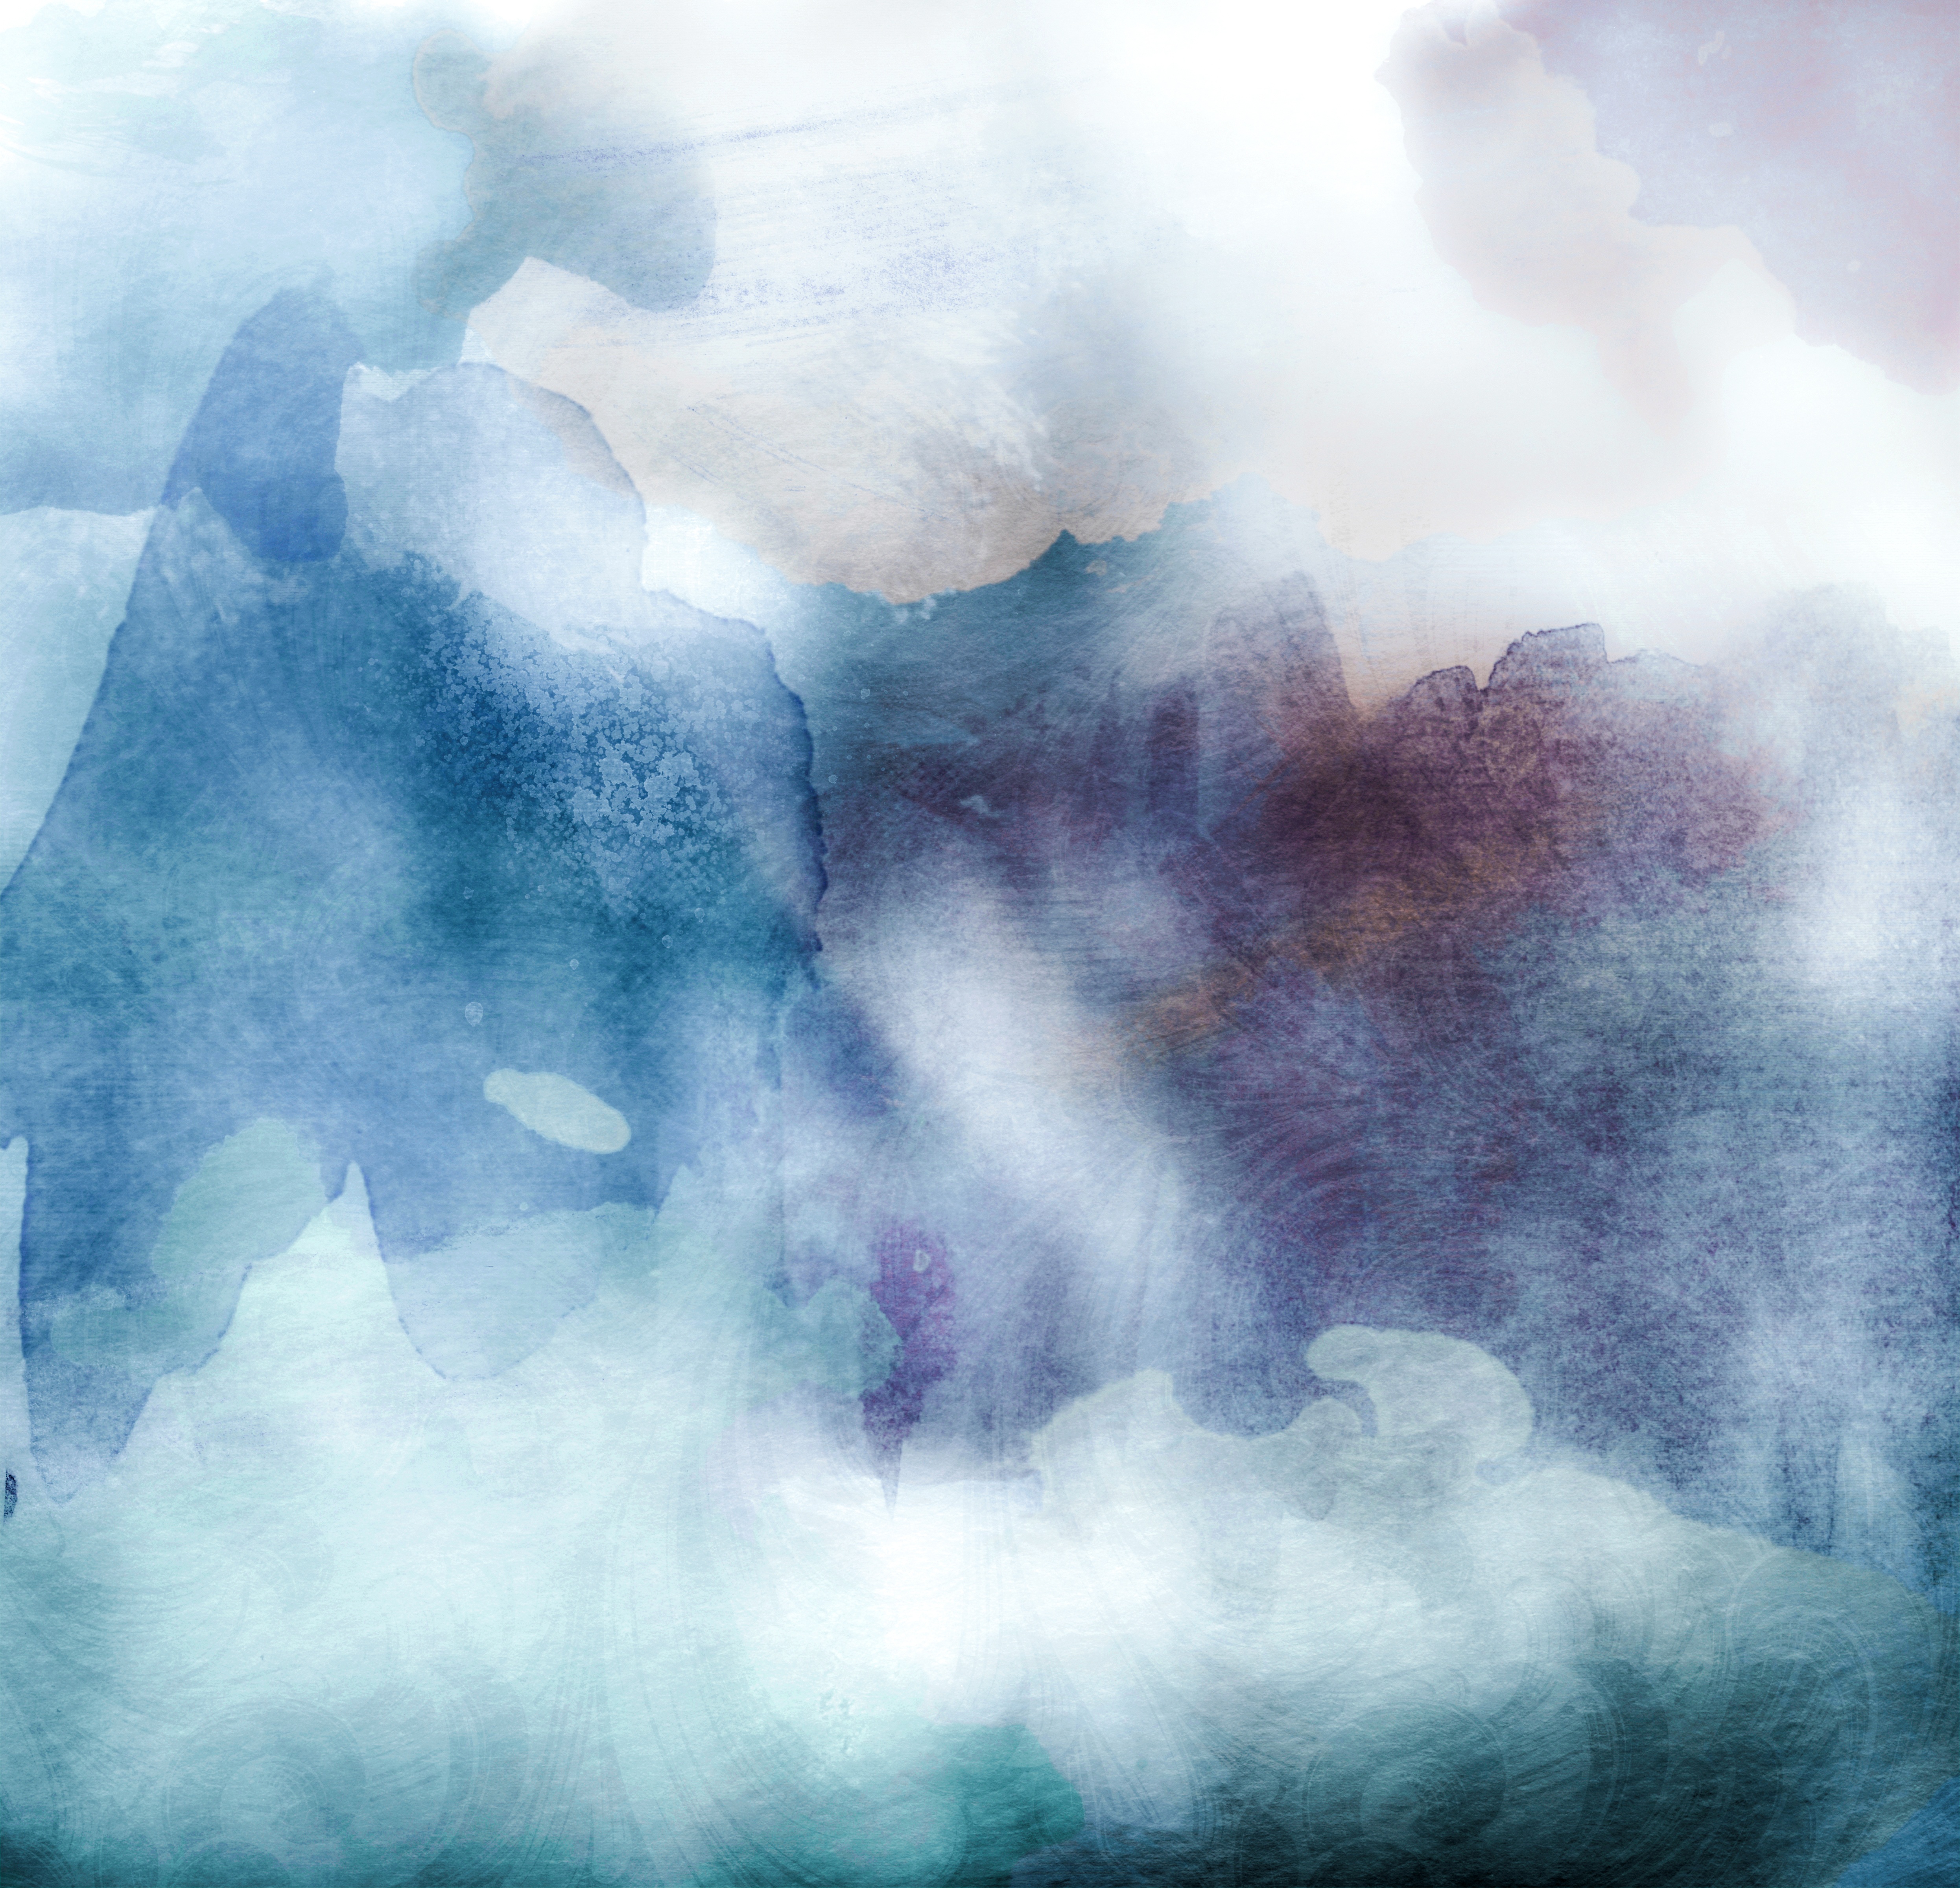
cloud, sky, texture, wave, atmosphere, dark, splash, color, artistic, blue, paper, art, background, teal, backdrop, watercolor paint, meteorological phenomenon, watercolors, atmospheric phenomenon, wind wave